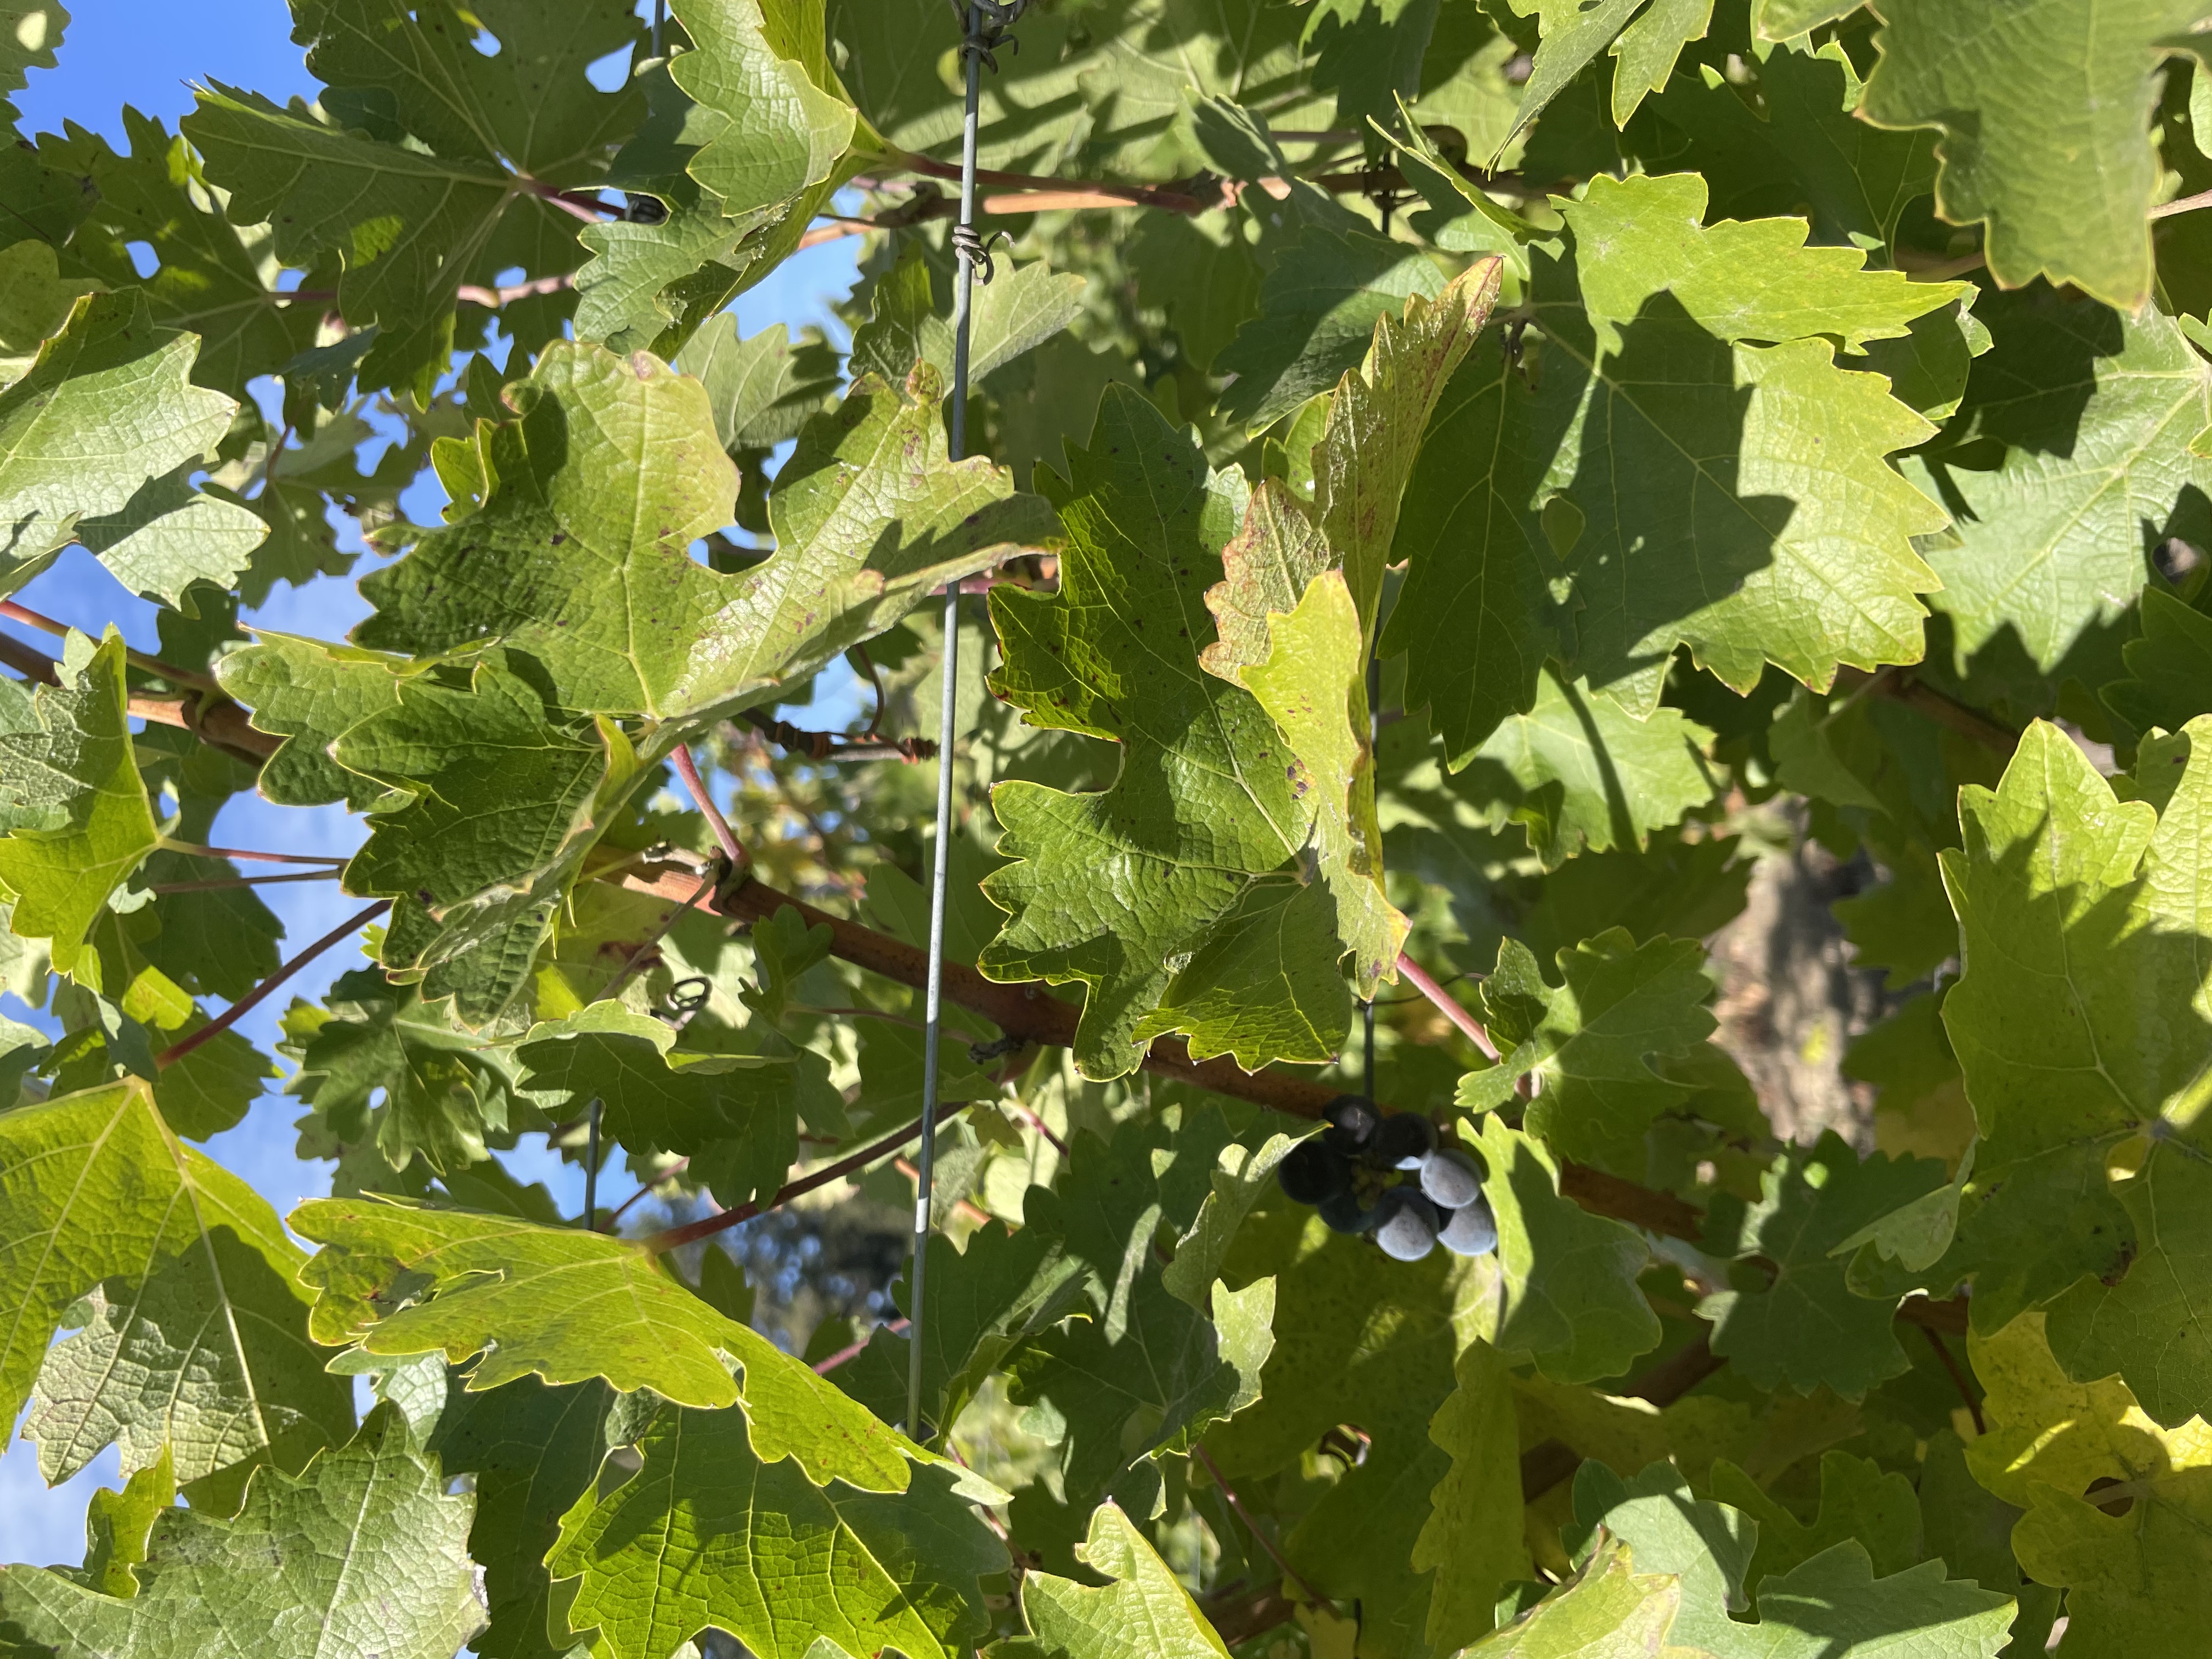
Label: No Virus